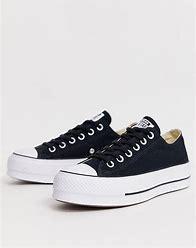
Brand: Converse
Model: All Star Ox